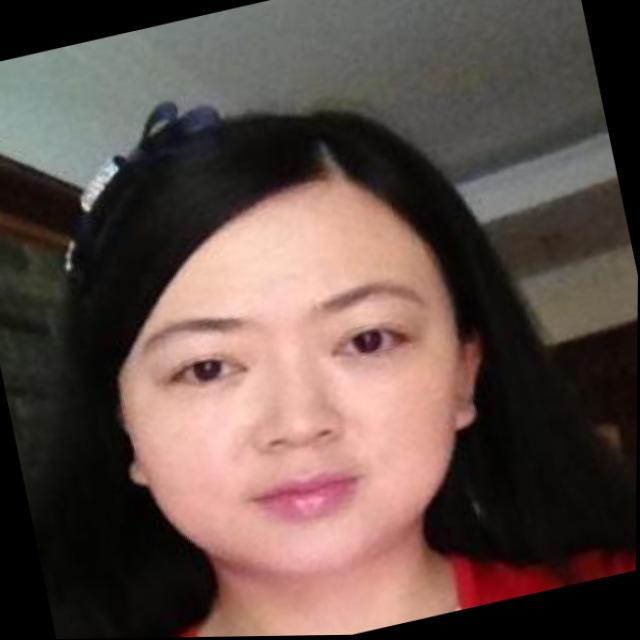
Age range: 21-44